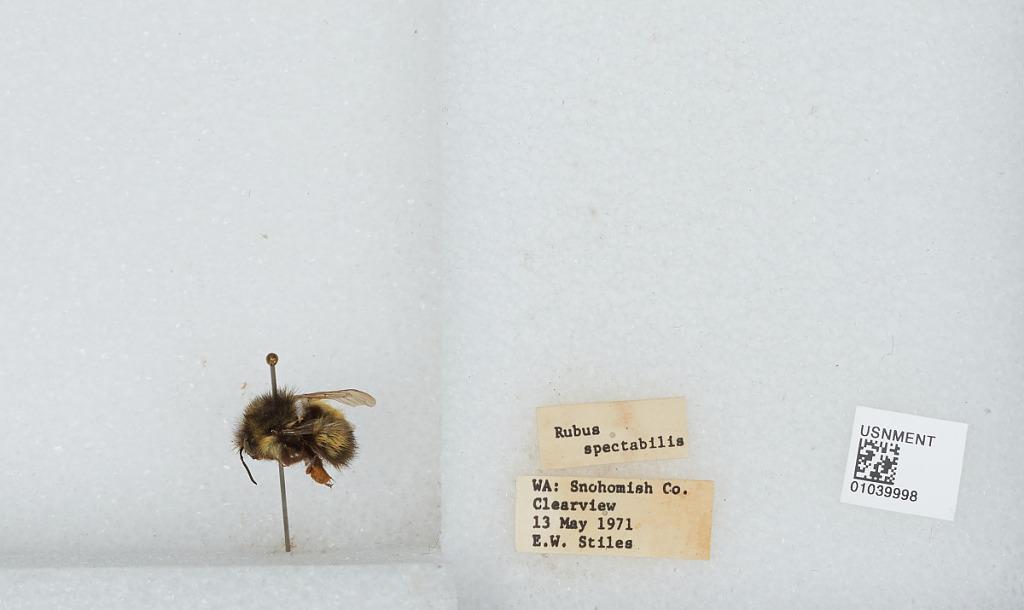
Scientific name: Bombus (Pyrobombus) sitkensis Nylander
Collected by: E. Stiles
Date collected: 1971-5-13
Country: United States
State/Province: Washington
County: Snohomish
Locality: Clearview
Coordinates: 47.8292, -122.145